Hans Plank

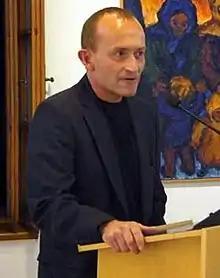
Hans Plank

Hans Plank (29 March 1925 – 25 April 1992) was an Austrian artist who in 1983 was awarded the Austrian Medal for Science and Art.